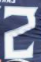
Number: 2